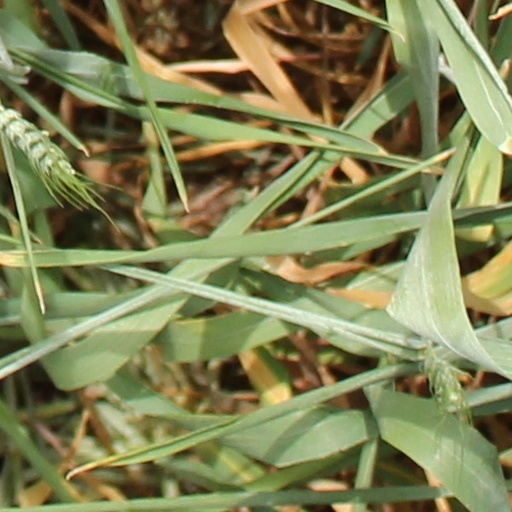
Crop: wheat